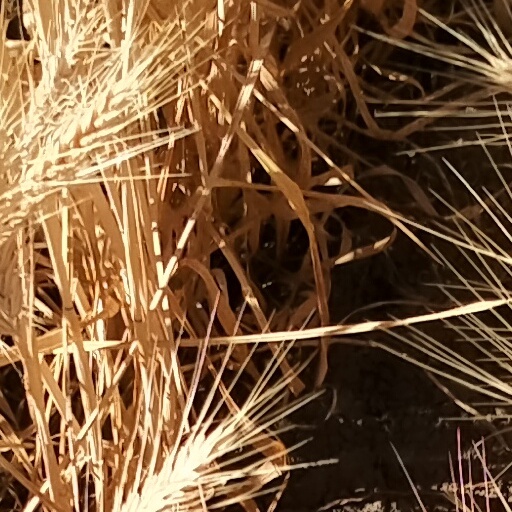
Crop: wheat